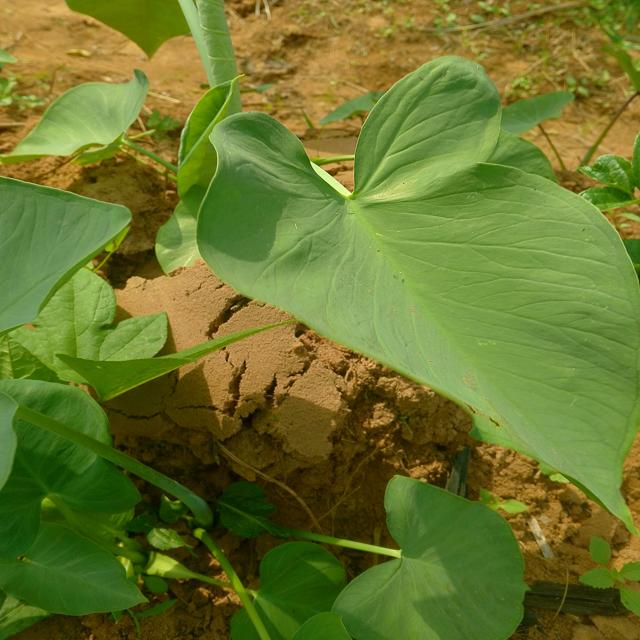
Label: Early_Blight